YWCA

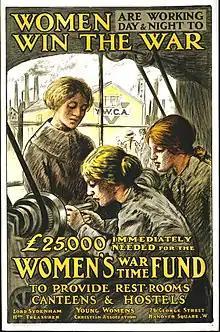
Poster urging women to join the British war effort in World War I, published by the YWCA

The first world conference of the YWCA was held in 1898 in London, with 326 participants from 77 countries from around the world.